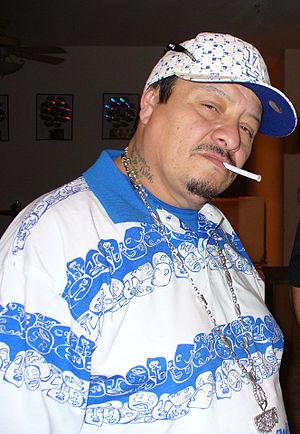
Arturo Molina Junior dit Kid Frost est un rappeur chicano ayant grandi dans l'immense quartier mexicain East Los Angeles. Au milieu des années 80 Kid Frost sort ses premiers titres : Rough Cut avec DJ Yella à la production et Terminator.